Georgetown University

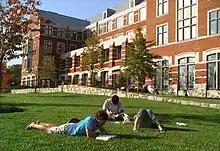
Three young adults lie on grass reading books in front of a brick building with many windows

In 1975, Georgetown established the Center for Contemporary Arab Studies, soliciting funds from the governments of the United States, Saudi Arabia, Oman, and Libya as well as American corporations with business interests in the Middle East. It later returned the money it received from Muammar Qaddafi's Libyan government, which had been used to fund a chair for Hisham Shirabi, and also returned further donations from Iraq. Georgetown ended its bicentennial year of 1989 by electing Leo J. O'Donovan, S.J. as president. He subsequently launched the Third Century Campaign to expand the school's endowment.